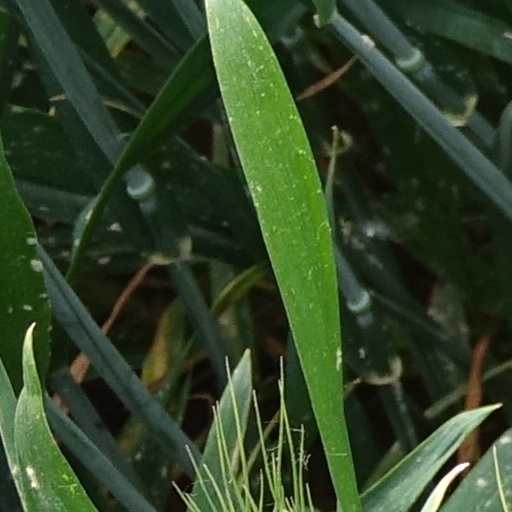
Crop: wheat